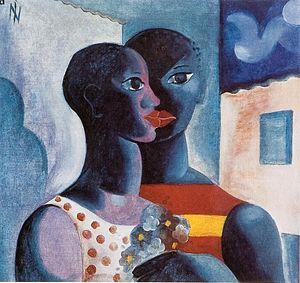
Ismael Nery est un peintre brésilien, un des précurseurs du modernisme brésilien, influencé par l'expressionnisme, le cubisme et le surréalisme.